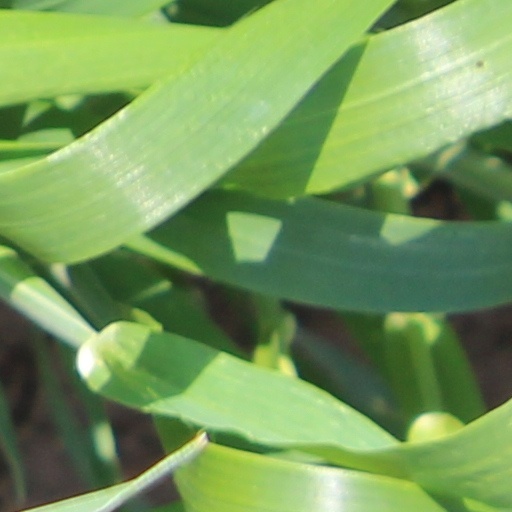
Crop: wheat